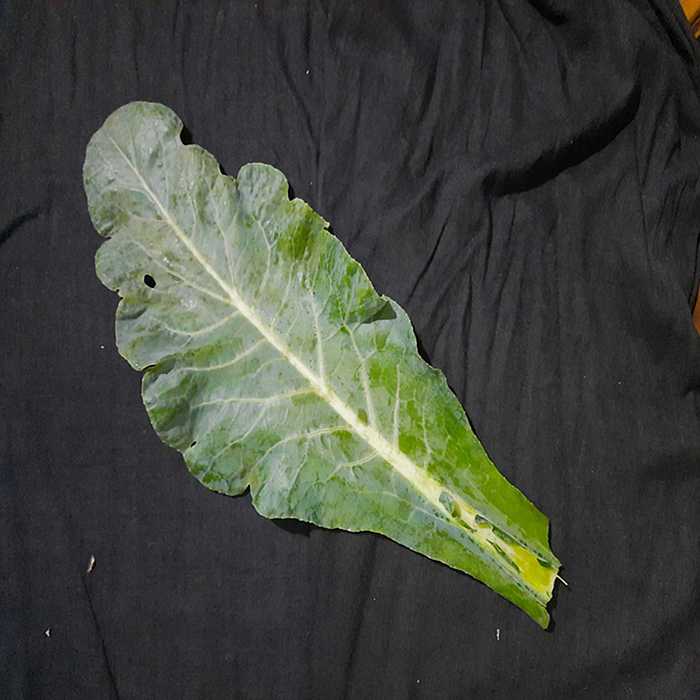
Plant: Cauliflower
Label: Fresh leaf